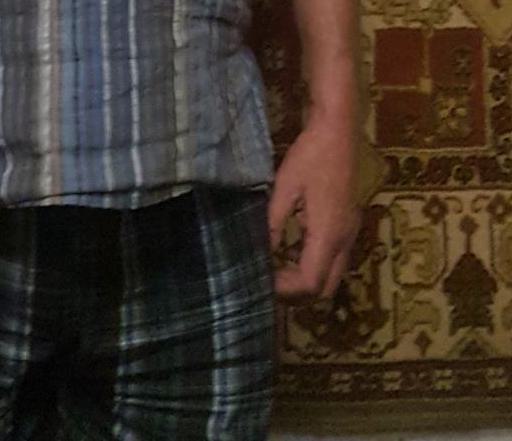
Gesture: no_gesture